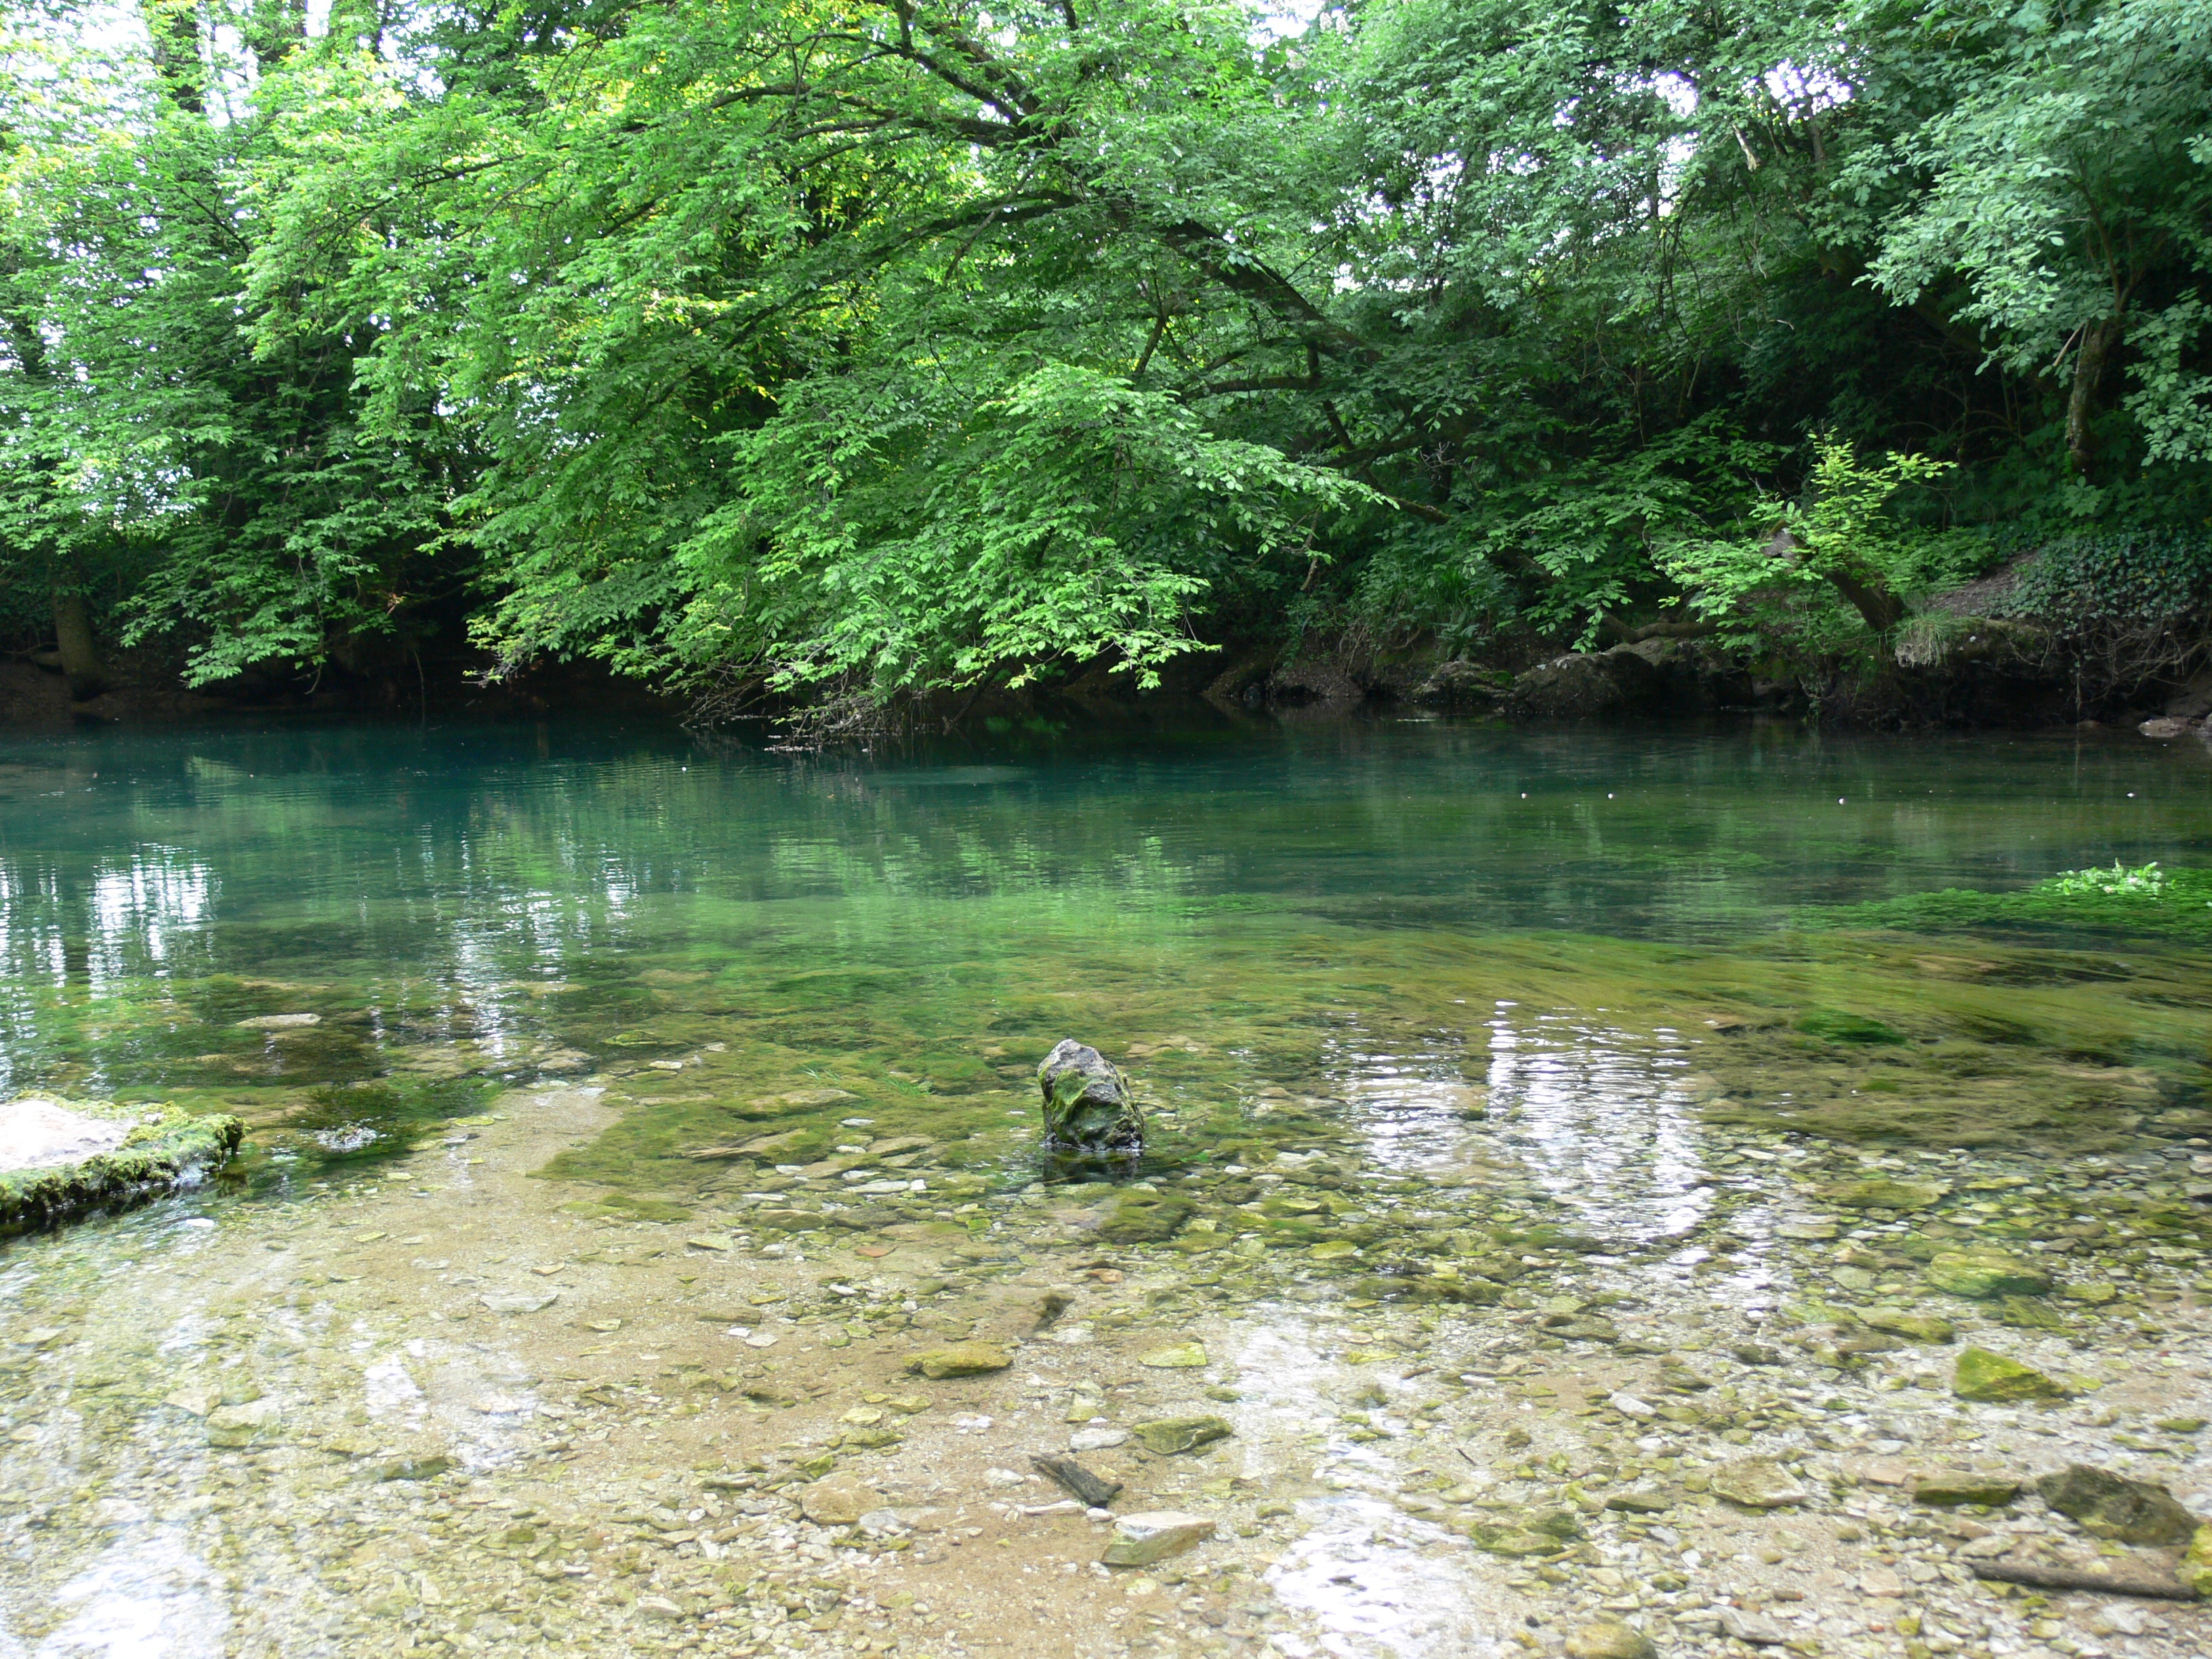
landscape, water, nature, creek, river, pond, stream, ecosystem, watercourse